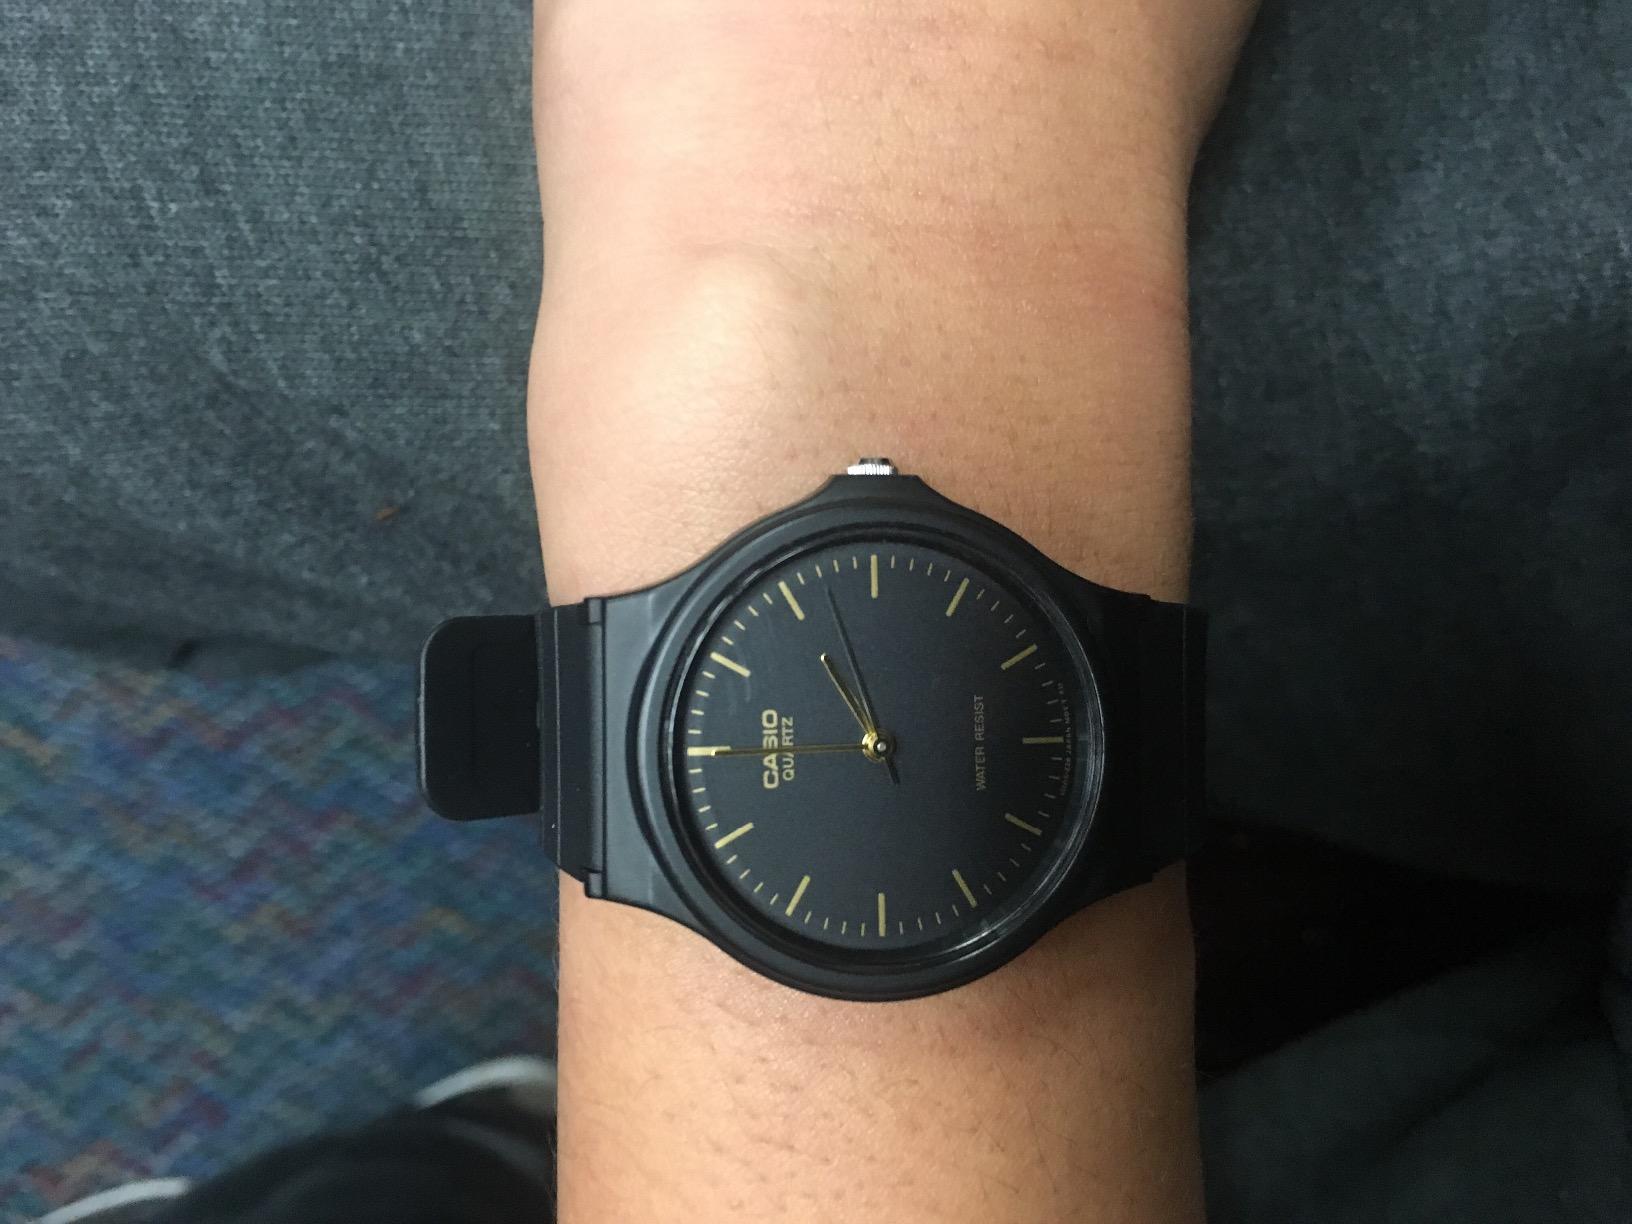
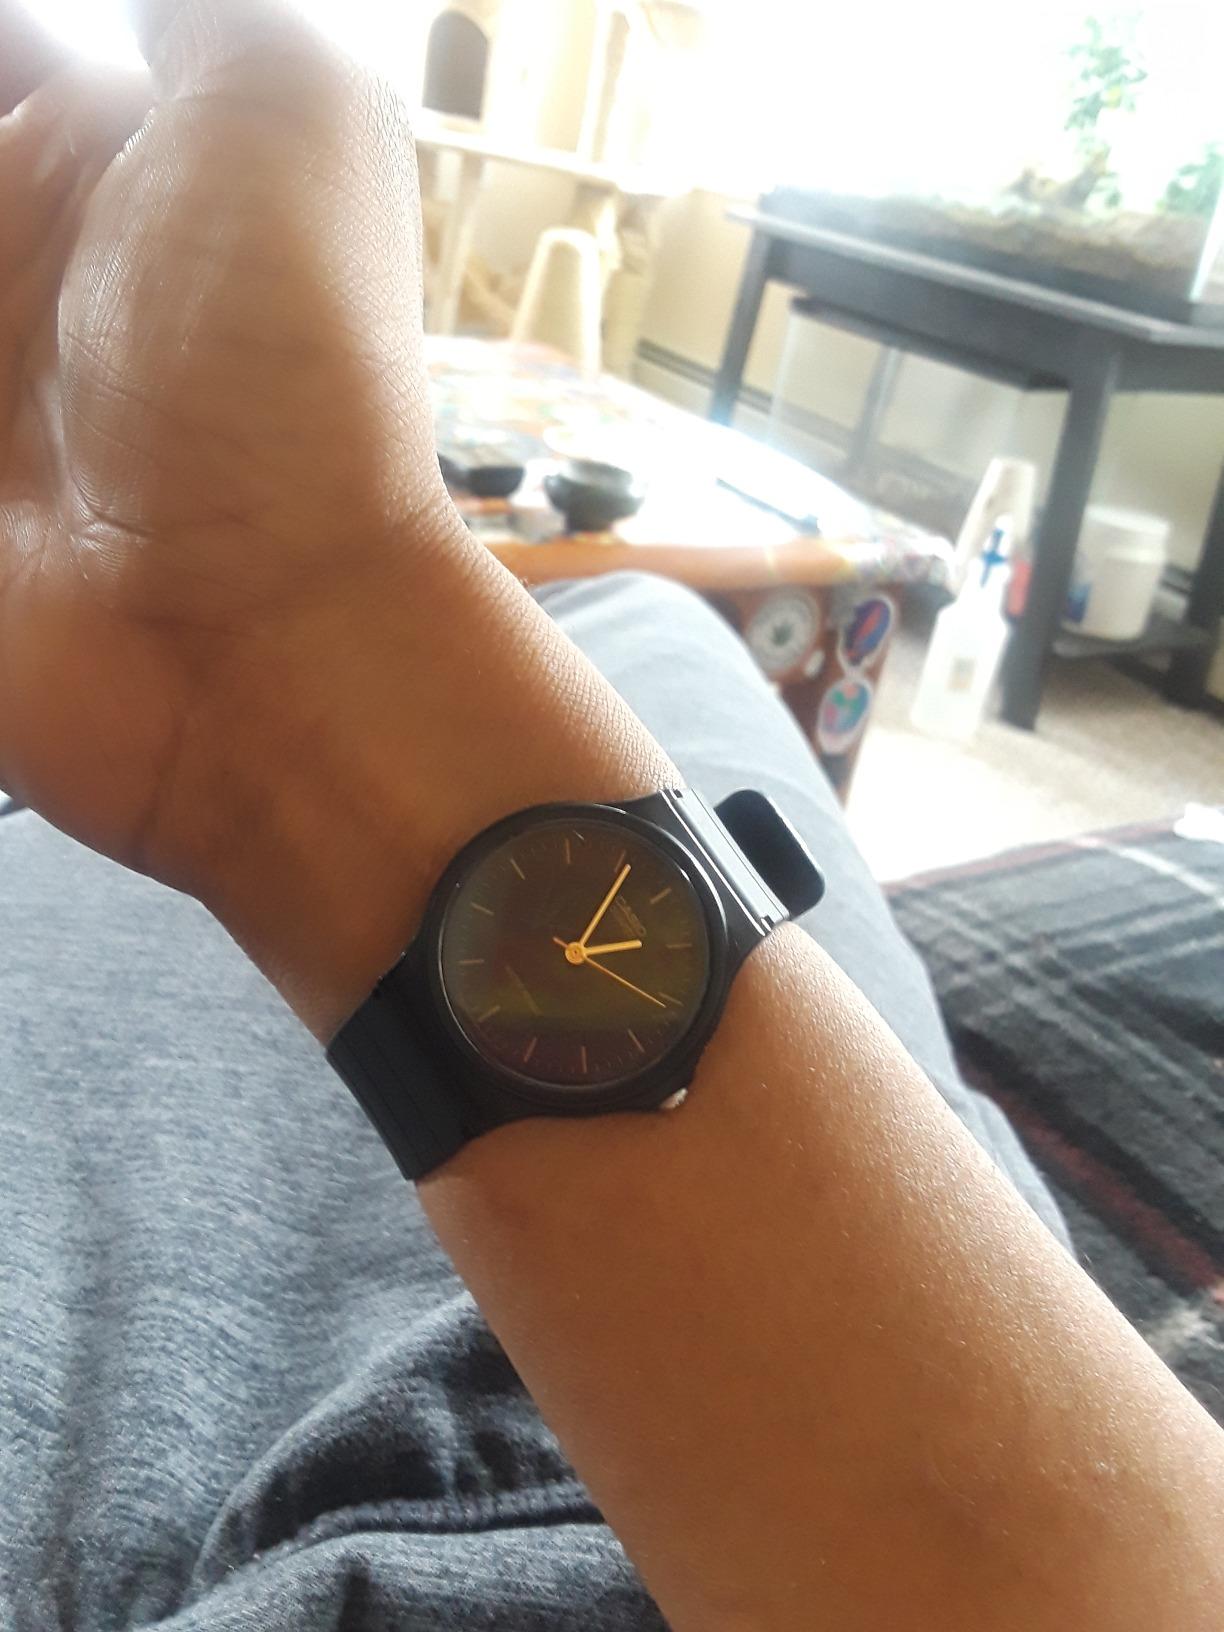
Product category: accessories_watch
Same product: yes